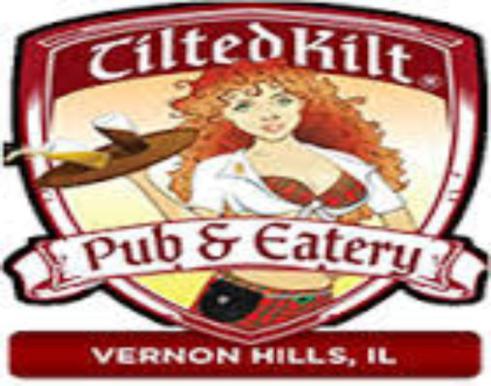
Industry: Clothes